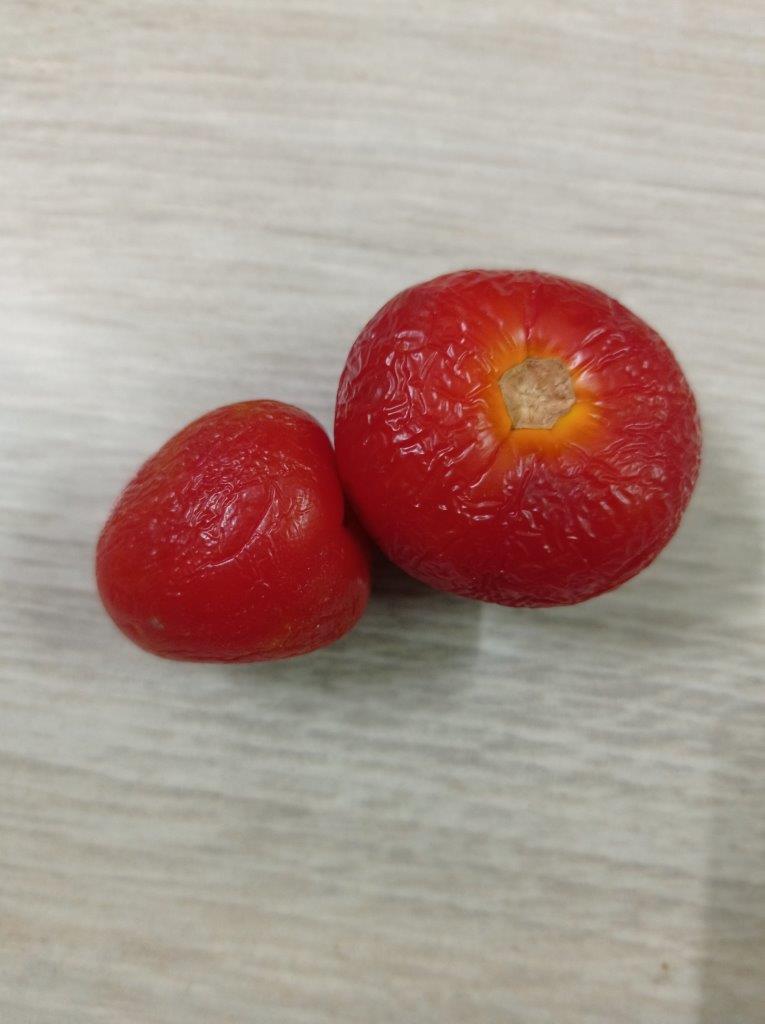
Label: Rotten